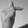
ASL letter: T